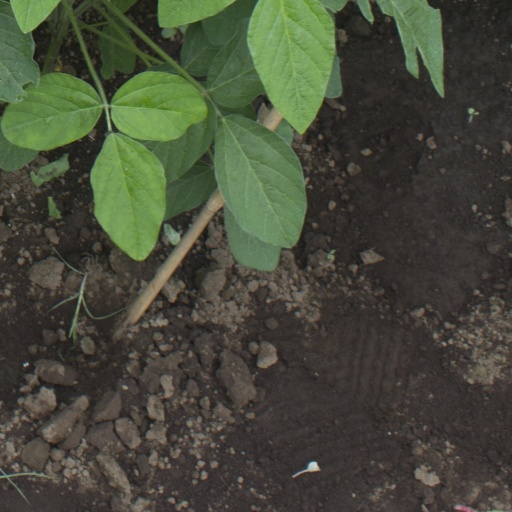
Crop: soybean